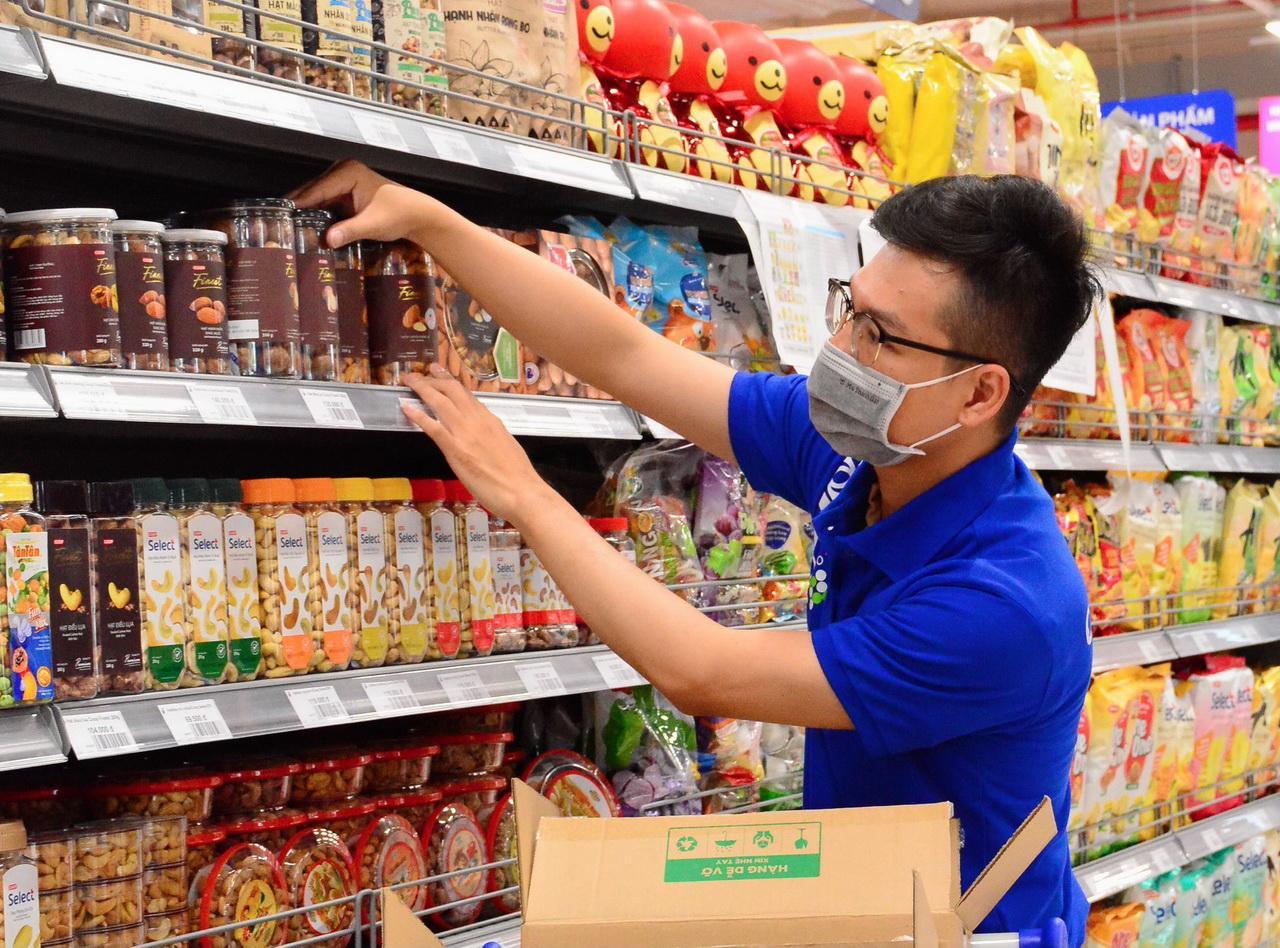
có một người đàn ông mặc áo xanh dương , đeo khẩu trang và và đeo kính